ITV News Anglia

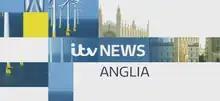

ITV News Anglia is a British television news service for the East of England, broadcast and produced by ITV Anglia.